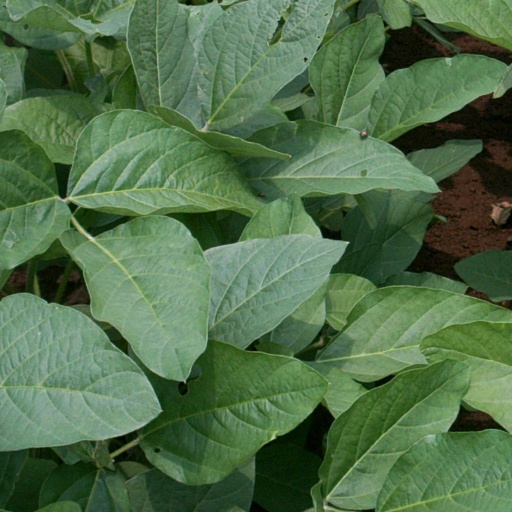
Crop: soybean